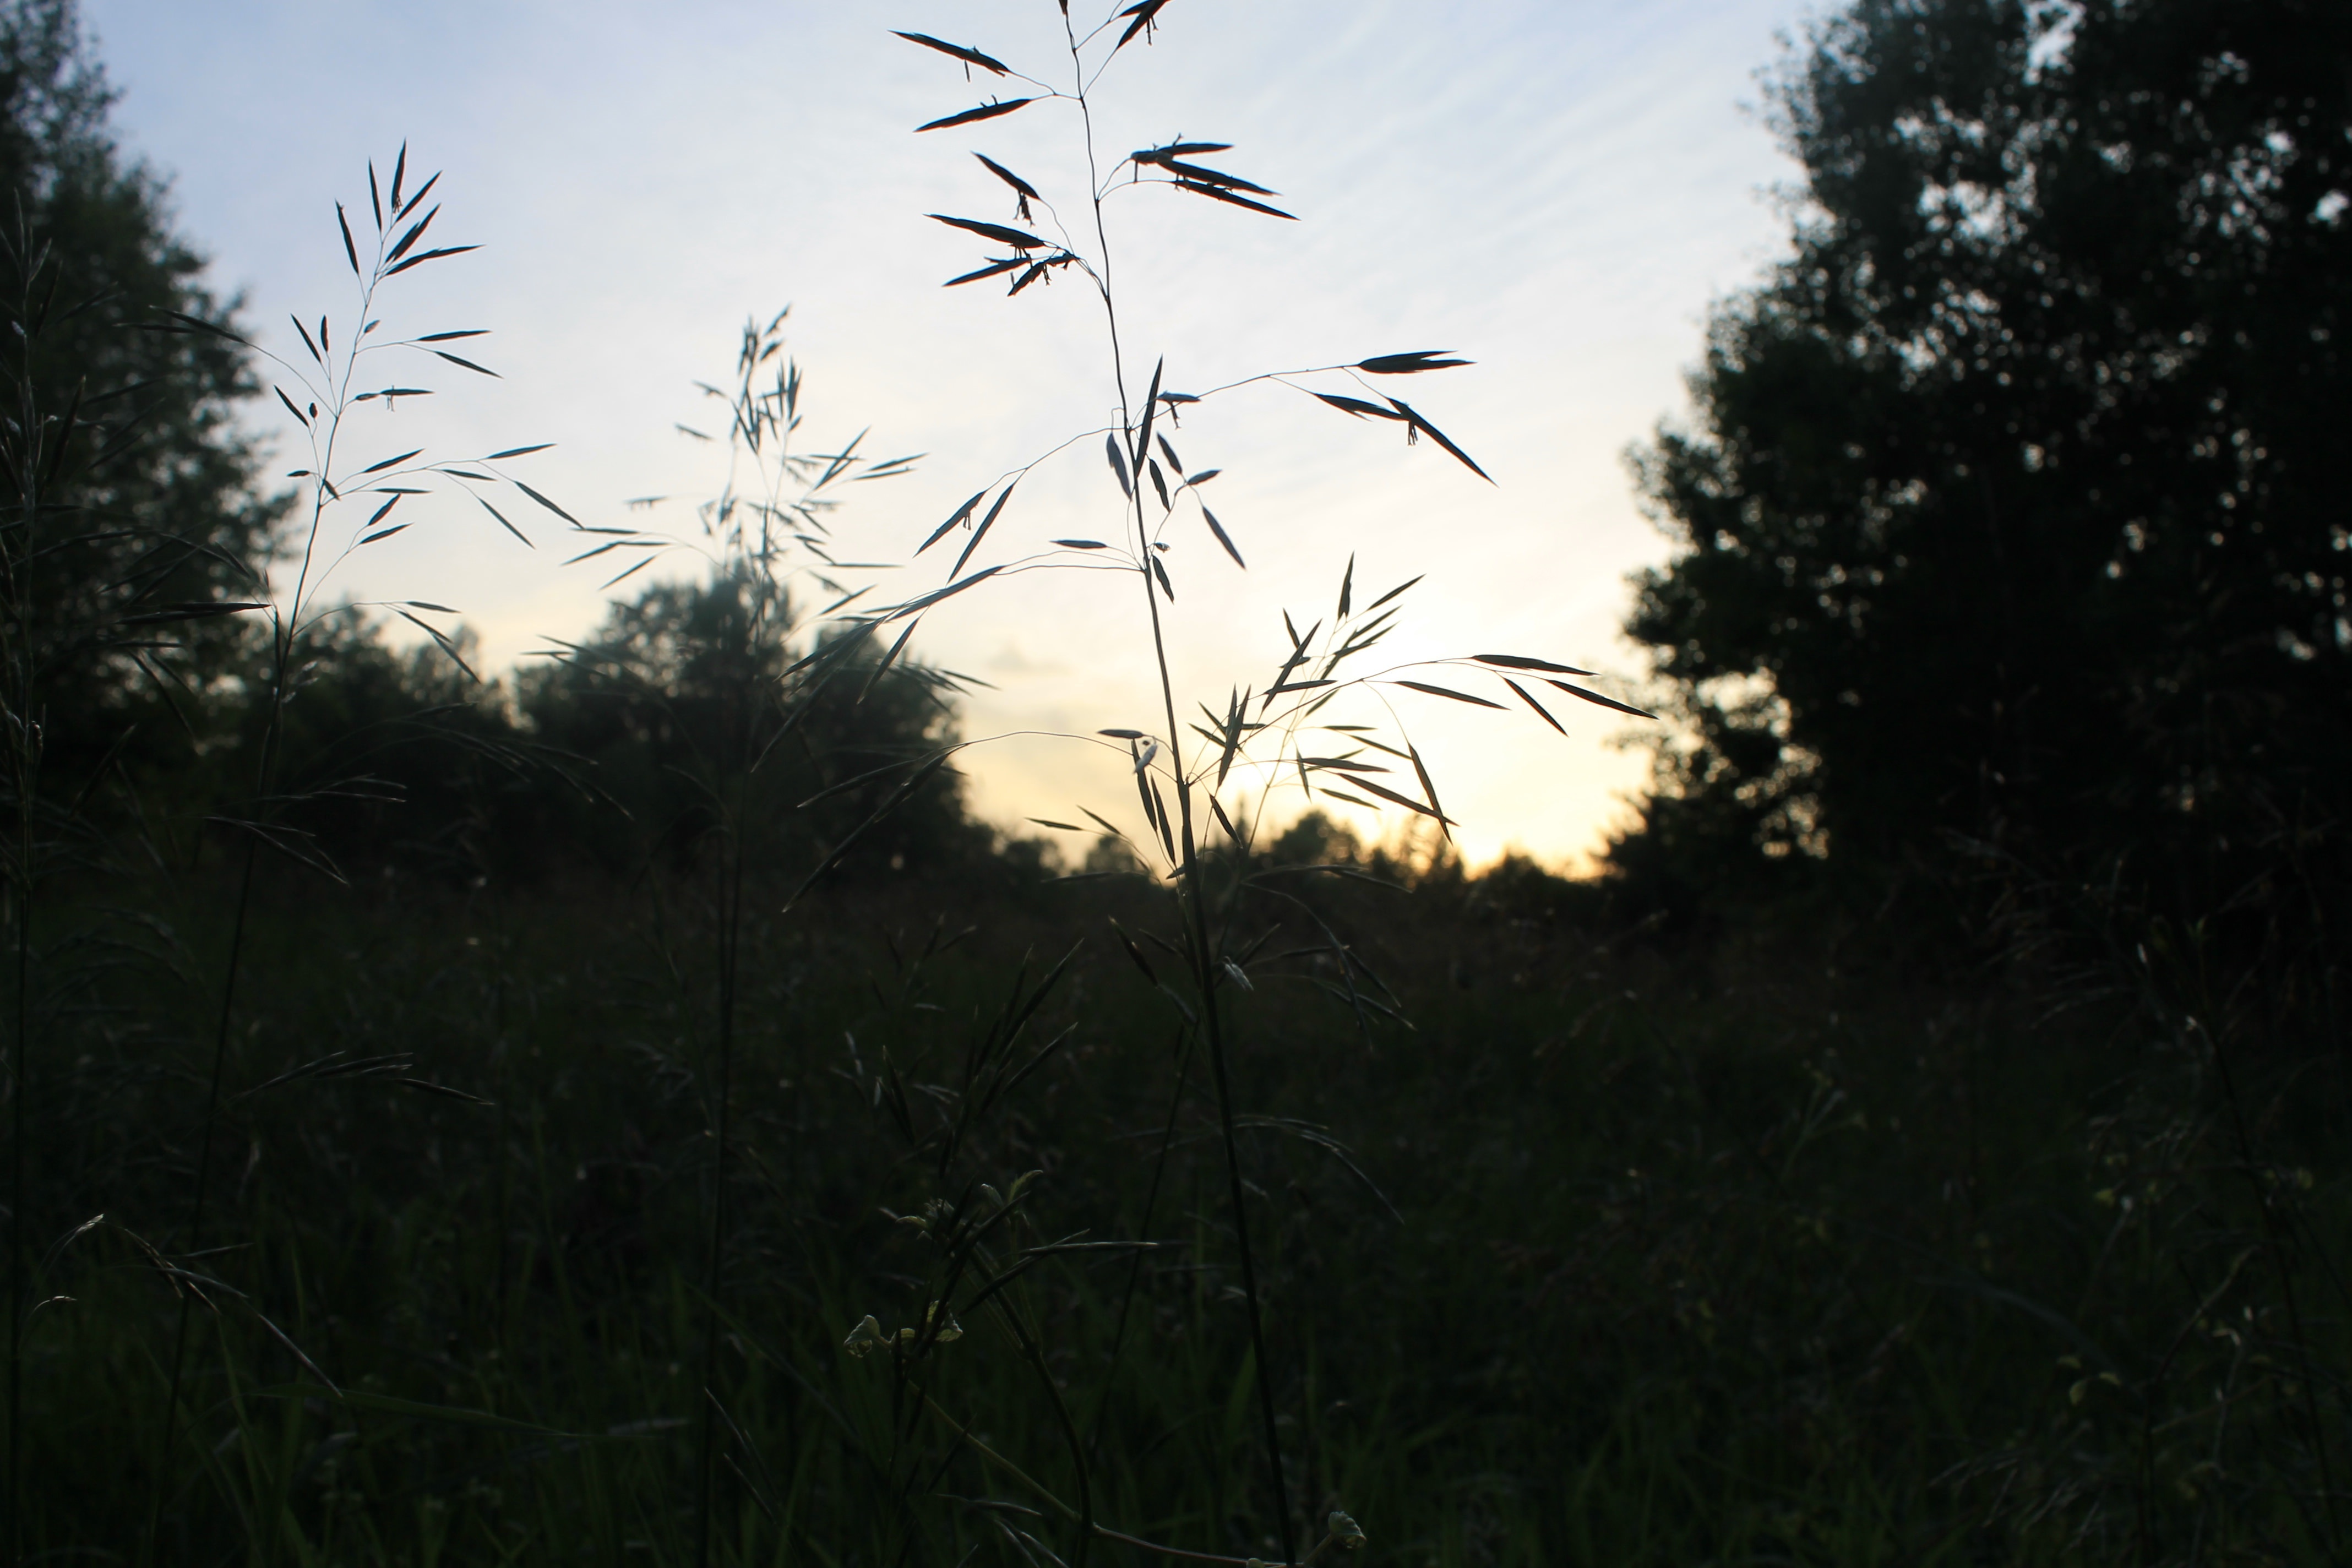
tree, nature, grass, branch, plant, sky, field, meadow, prairie, sunlight, morning, leaf, flower, wind, agriculture, grassland, atmospheric phenomenon, grass family